Middelburg Town Hall

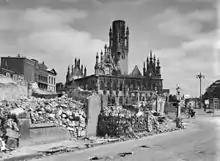
Town hall in June 1940

The town hall's interiors burnt down entirely on May 17, 1940 during the bombardments in the Second World War. Like most of the old town center of Middelburg, the town hall suffered the German bombardments. Old paintings and documents were lost, only the exterior remained. A large restorative campaign started, which lasted till late in the 20th century. It was decided to restore the Gothic facades, and to add a new building into the interiors, in a style fitting with the traditional Gothic building. The architects H. van Heeswijk from The Hague and M. J. J. van Beveren supervised this reconstruction.